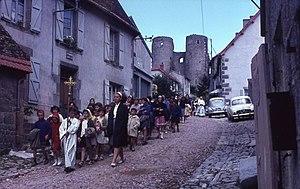
Procession dans la première moitié des années 1960 à Crocq (Creuse, France).
Crocq est une commune française située dans le département de la Creuse en région Nouvelle-Aquitaine.
La Creuse est un département français situé dans la région Nouvelle-Aquitaine et ayant appartenu, avant 2016, à la région Limousin. Il tire son nom de la rivière Creuse. L'Insee et la Poste lui attribuent le code 23. Sa préfecture, qui est également sa plus grande ville, est Guéret. Elle n'a qu'une seule sous-préfecture : Aubusson.